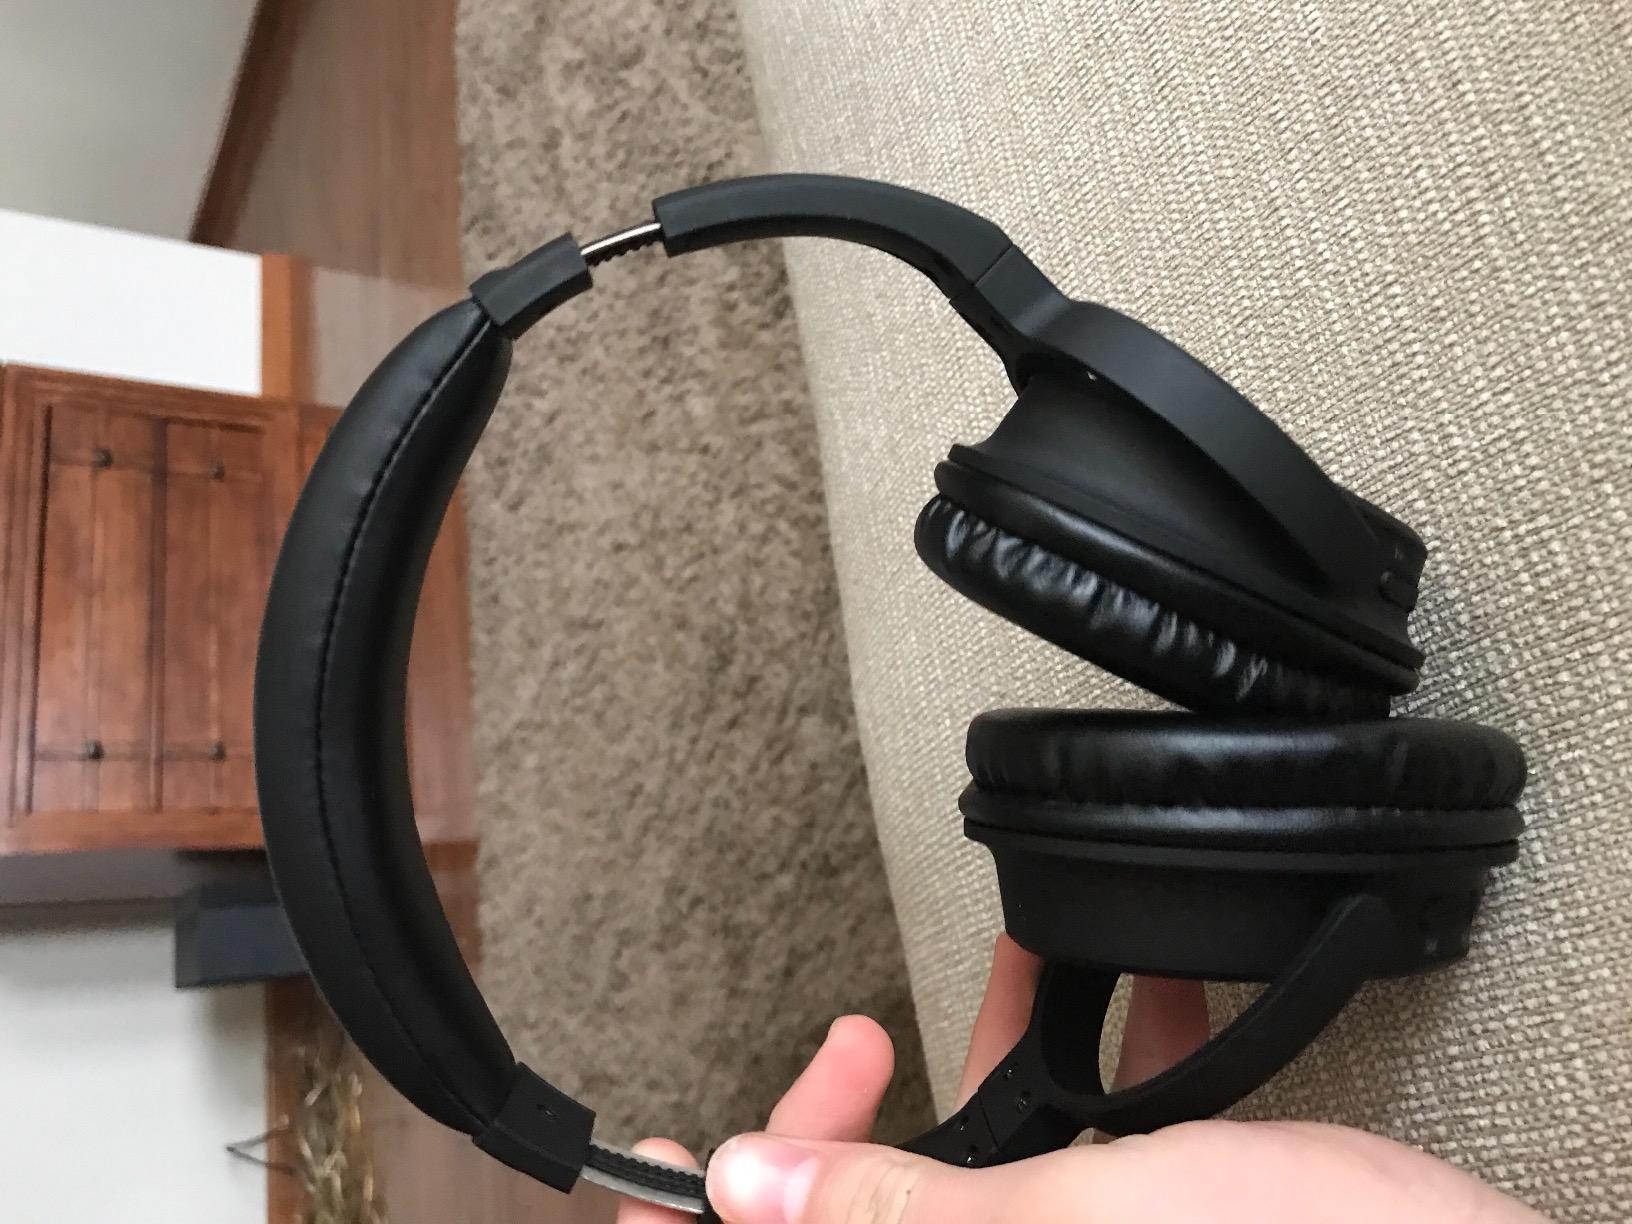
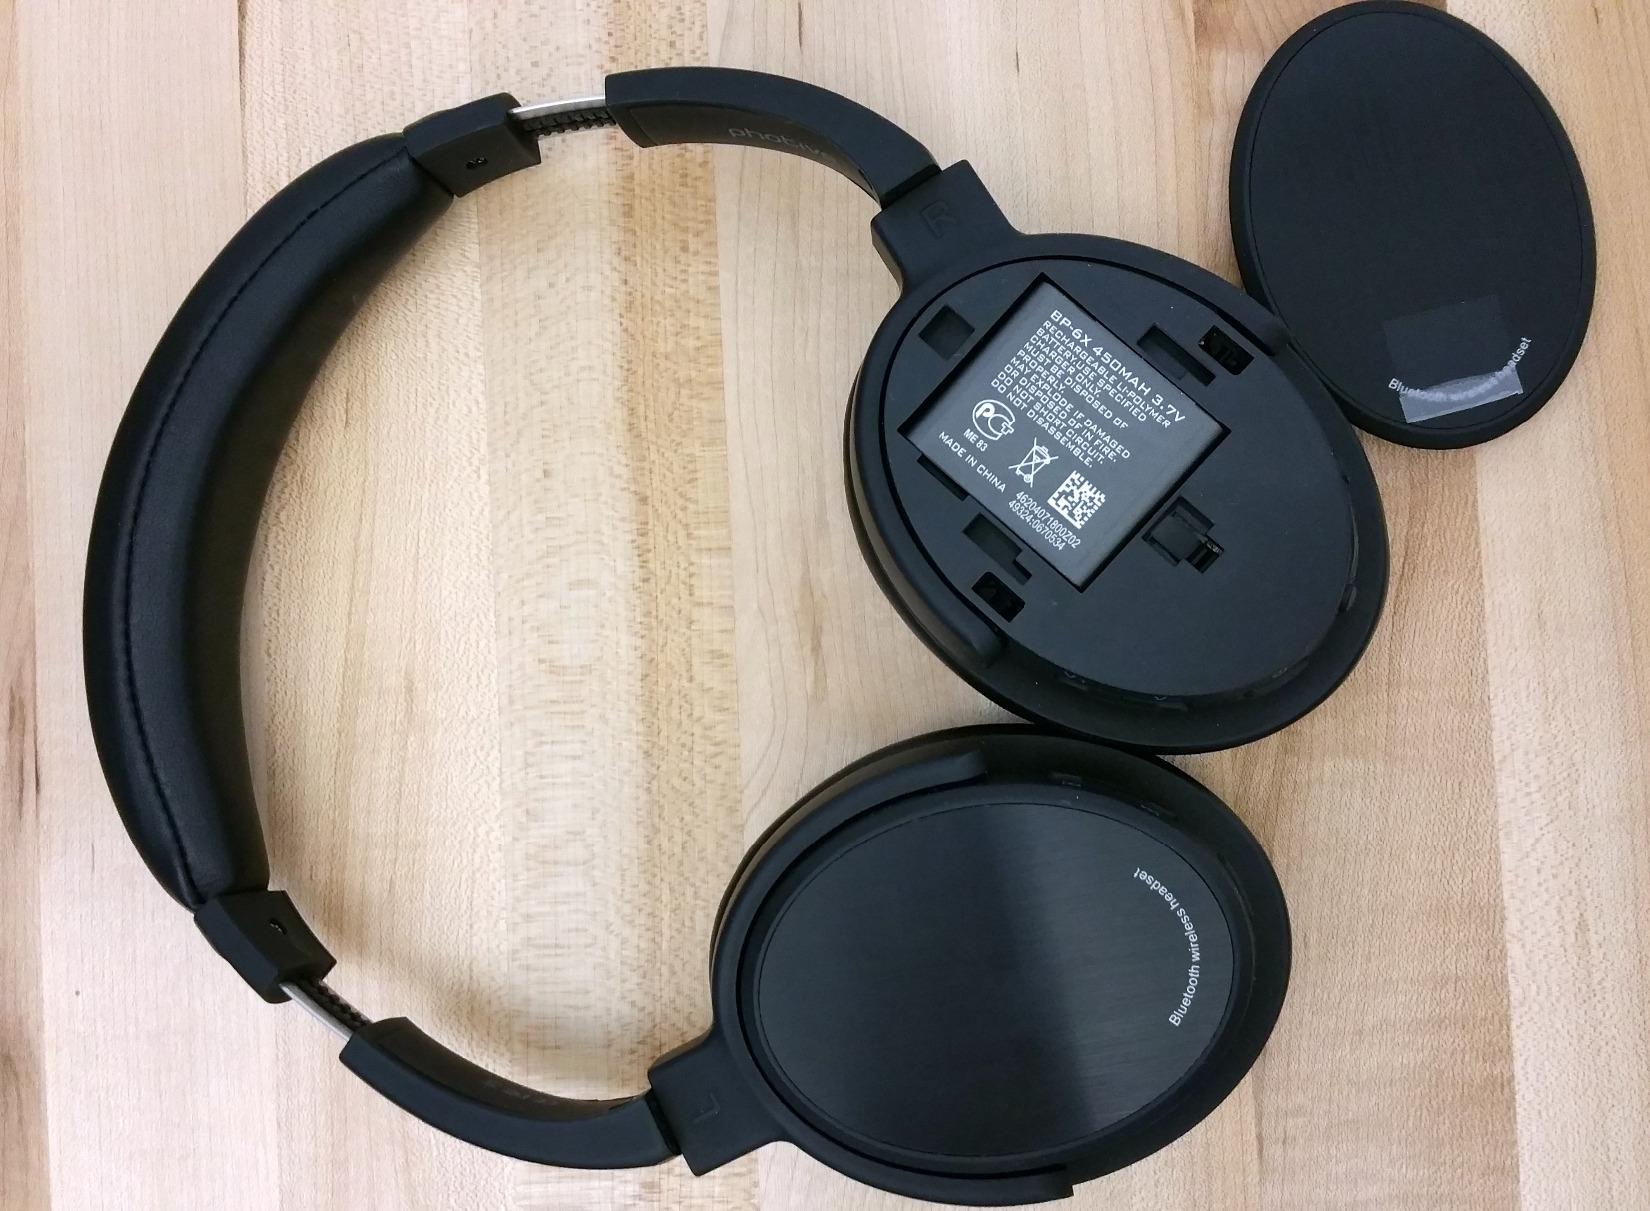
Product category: headphones
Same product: yes